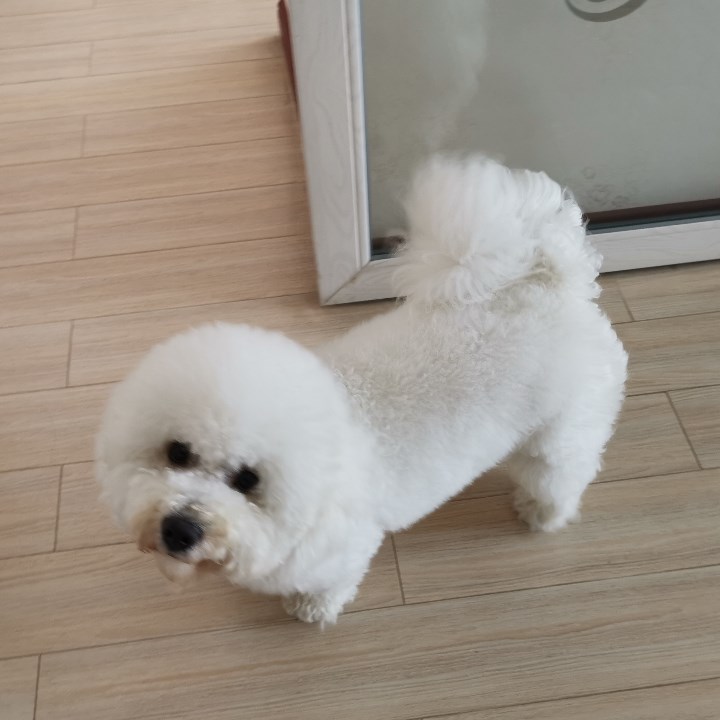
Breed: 3083-n000117-Bichon_Frise